Legoland Windsor Resort

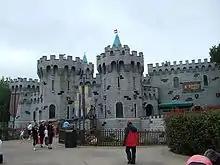
Knight's Kingdom

Knight's Kingdom (originally Castleland and previously NEXO Knight's Kingdom) features The Dragon roller coaster, which starts inside the castle themed station, passing Lego tableaux, before travelling outside reaching a speed of around . Other rides in the land are the carousel-style flat ride Merlin's Challenge (previously known as Knight's Quest) and Dragon's Apprentice, a smaller rollercoaster acting as an alternative for shorter visitors not permitted to ride The Dragon.